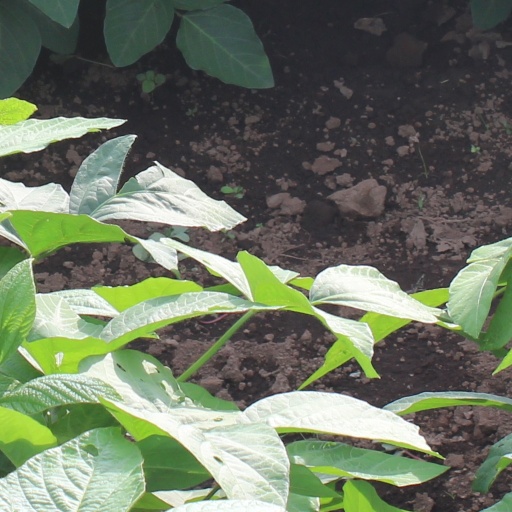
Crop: soybean